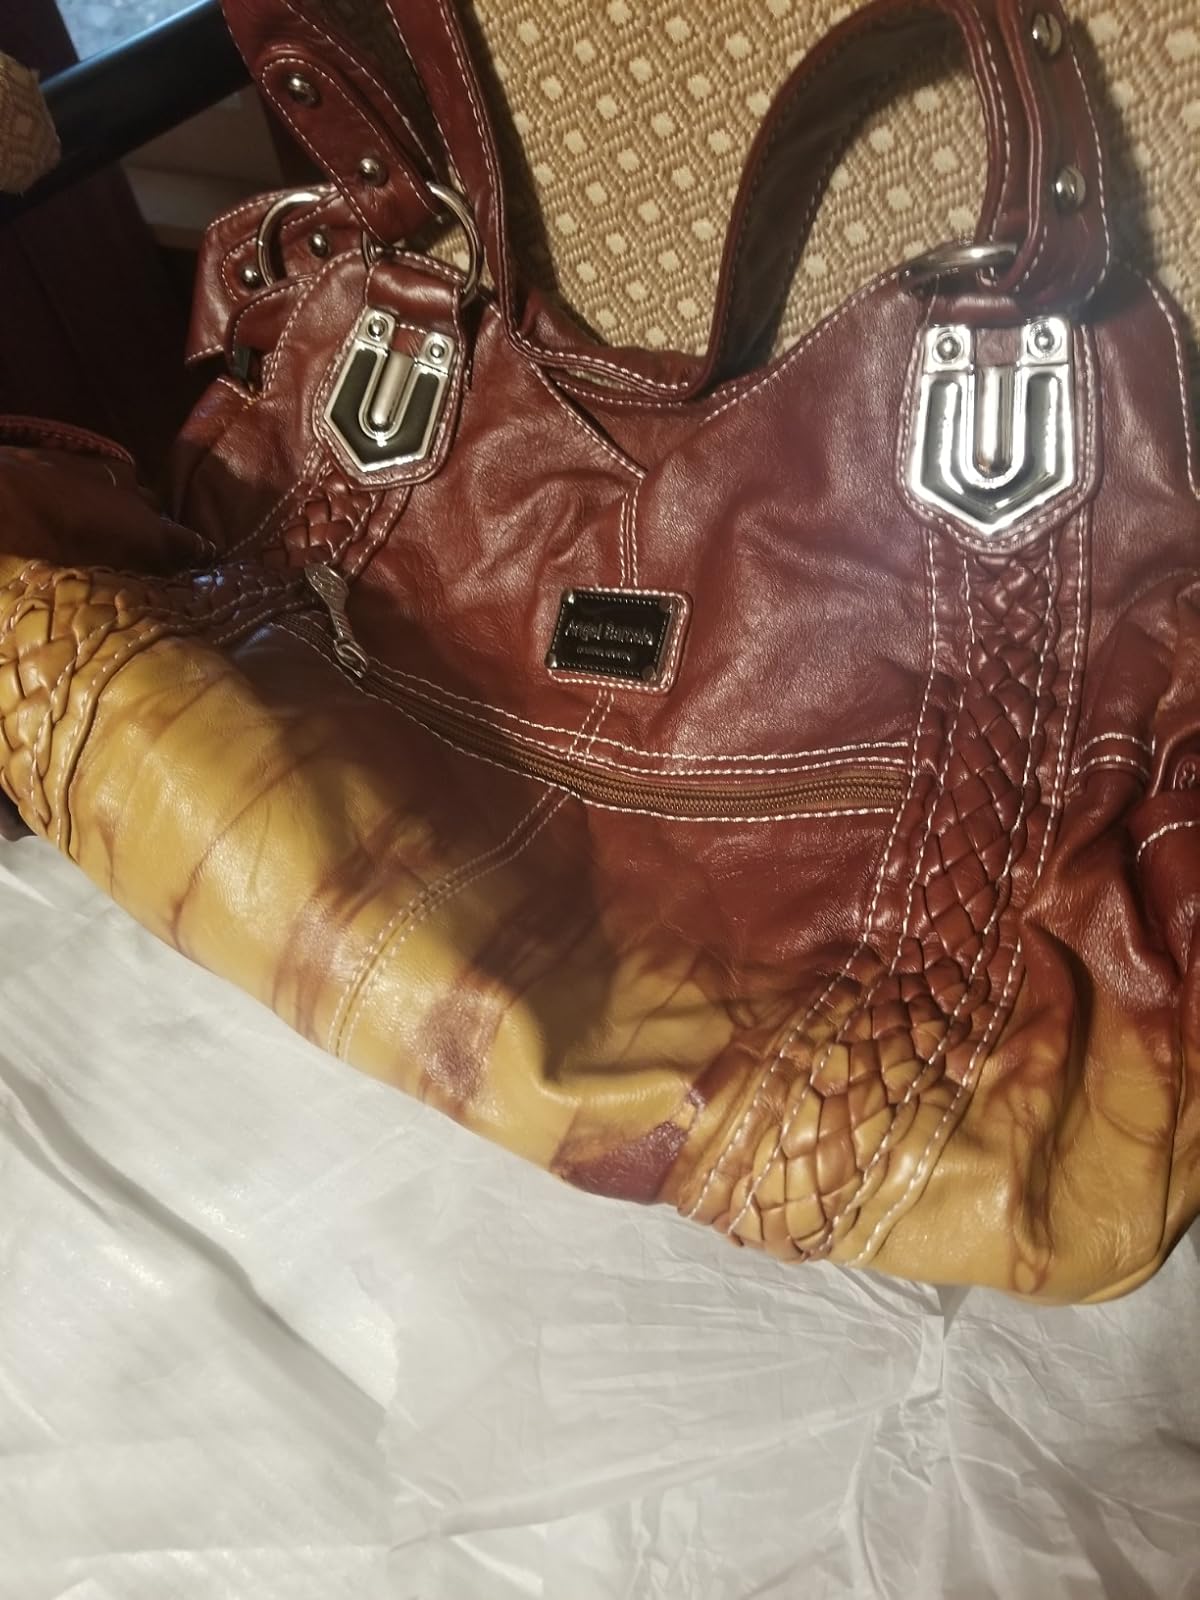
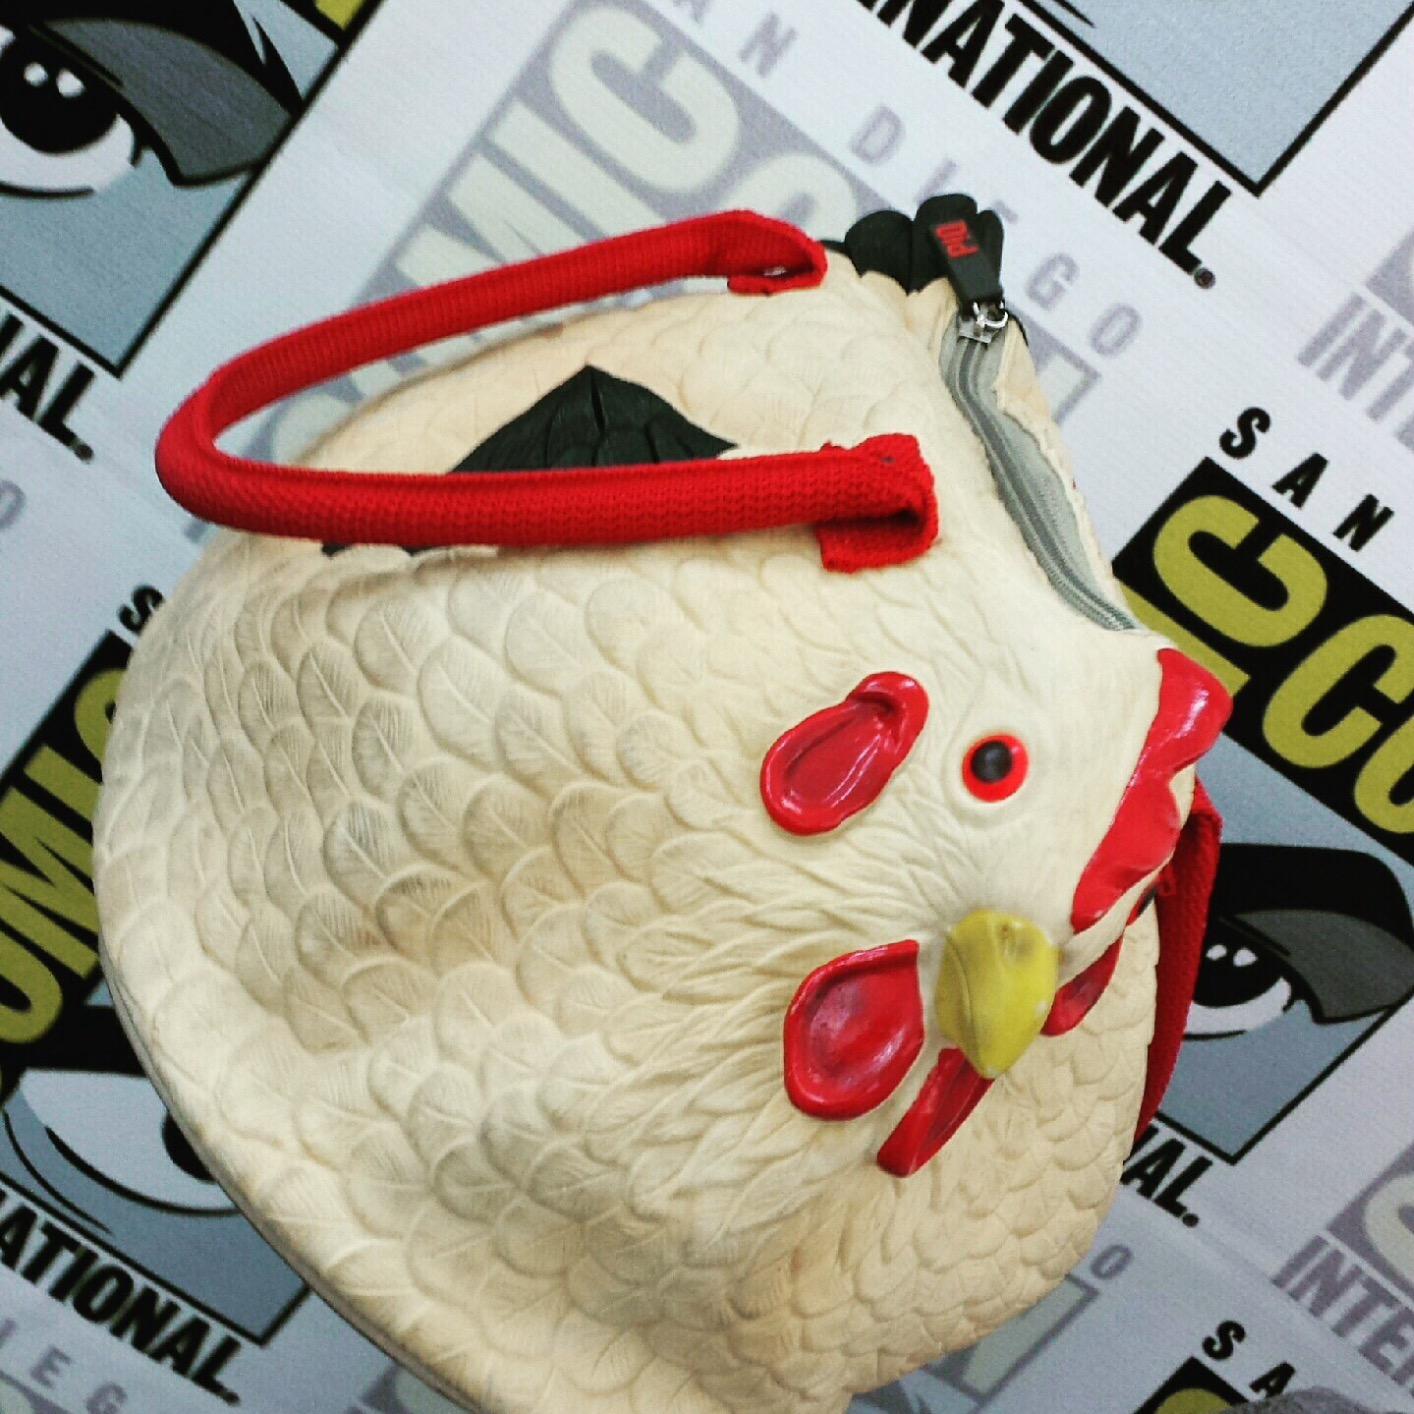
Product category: accessories_handbag
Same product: no